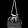
Label: Bag